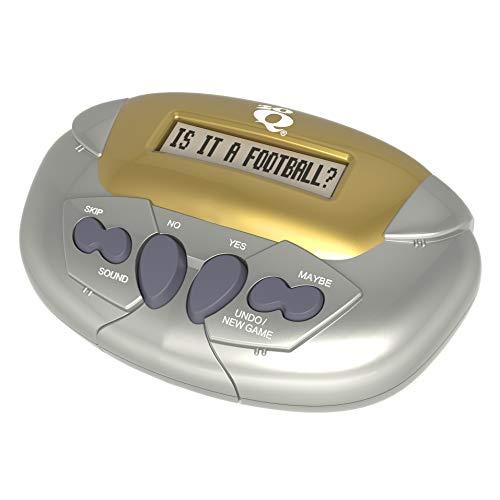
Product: TCG Toys 20Q Sport, Gold/Silver
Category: Toys & Games | Games & Accessories | Handheld Games
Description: Fun electronic game of 20 questions.
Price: $23.07
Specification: ProductDimensions:1x4x3inches|ItemWeight:7ounces|ShippingWeight:7.2ounces(Viewshippingratesandpolicies)|ASIN:B07HD1TT56|Manufacturerrecommendedage:8yearsandup